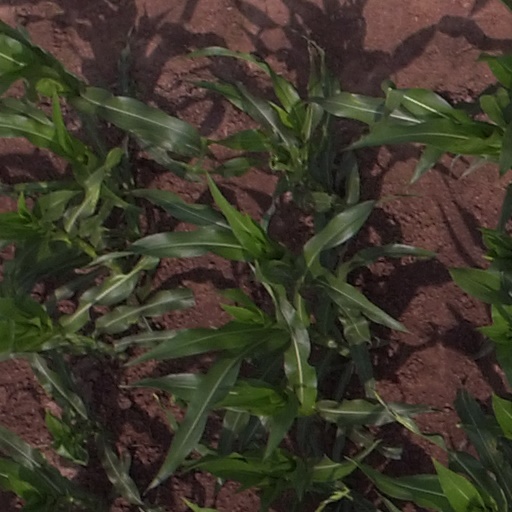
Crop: maize; corn